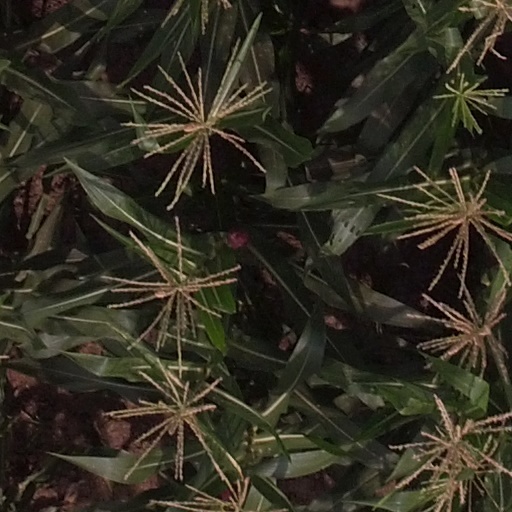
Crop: maize; corn